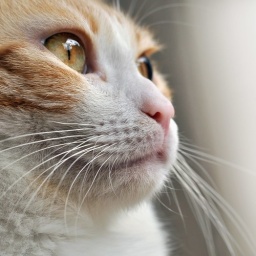
She loves sitting by the window and staring at &amp;quot;nothing&amp;quot;. I guess all cats do! :-)